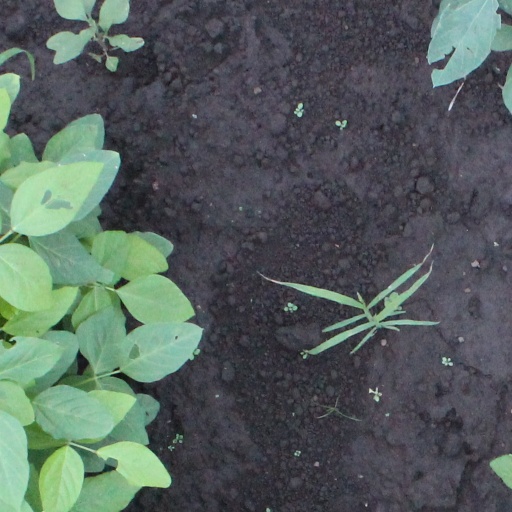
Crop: soybean